Demographics of the Ottoman Empire

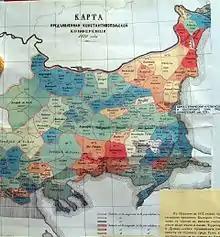
An 1876 map of the Russian diplomat Teplov on the Muslim and Christian population in some kazas concerning the Constantinople Conference.

Estimates in some eighteen sources show that the Muslims constituted about 35% of the total Balkan population during the first half of the 19th century, while in the second half of the century the proportion grew to 43%. According to thirty-three sources, the proportion of Turks in the European provinces during the 19th century ranges from 11 to 24 percent; of Greeks from 9 to 16 percent; of Bulgarians from 24 to 39 percent. The Turks made up two thirds of the Muslims in the Danube Vilayet and most of them in the Adrianople Vilayet and Salonika Vilayet. In the more western vilayets, the Muslims were a majority, which consisted usually of Slavs and Albanians. In the Ioannina Vilayet, the Orthodox Christians were dominant, a majority of whom were ethnically Albanian according to Ottoman officials and were also three fourths of the Muslims. In 1867, Salaheddin Bey estimated 595,000 Circassian newcomers and 400,000 Armenians in the European part. Practically all of the Circassians began migrating to Anatolia after the Russian military advances in the last quarter of the century.